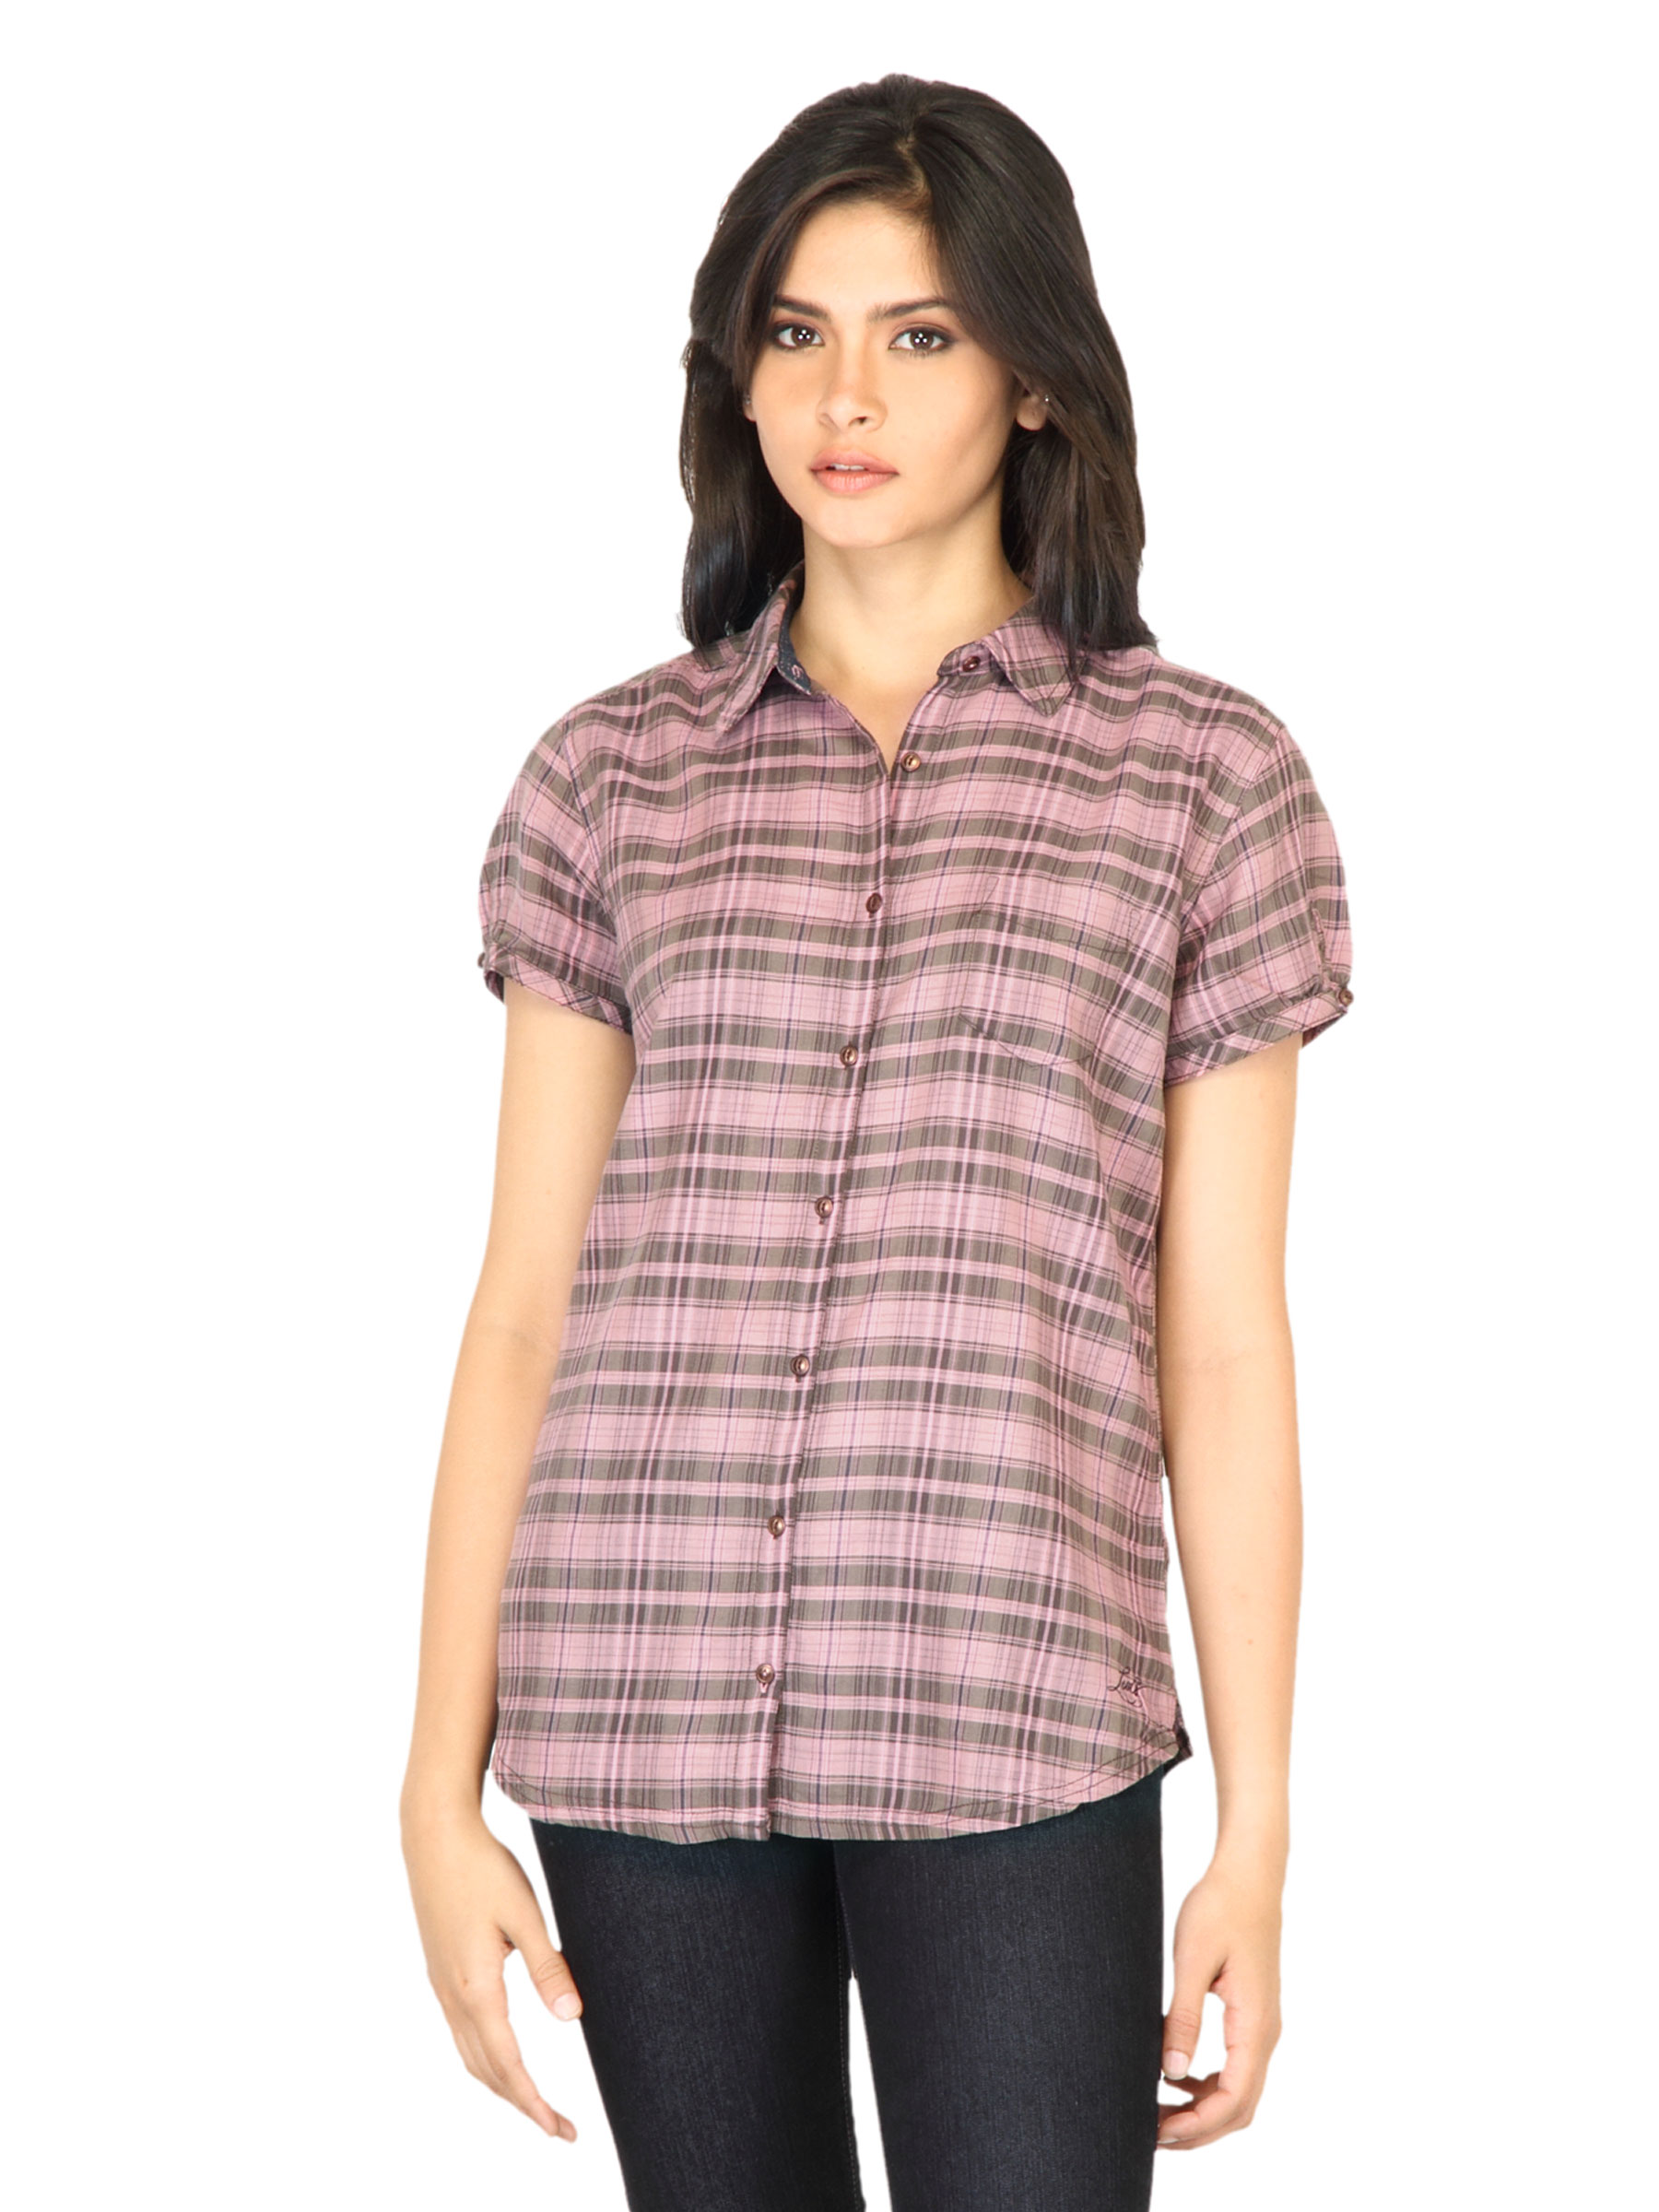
Levis Women Work Western Red Shirt
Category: Apparel / Topwear / Shirts
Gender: Women
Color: Red
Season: Fall 2011
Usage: Casual